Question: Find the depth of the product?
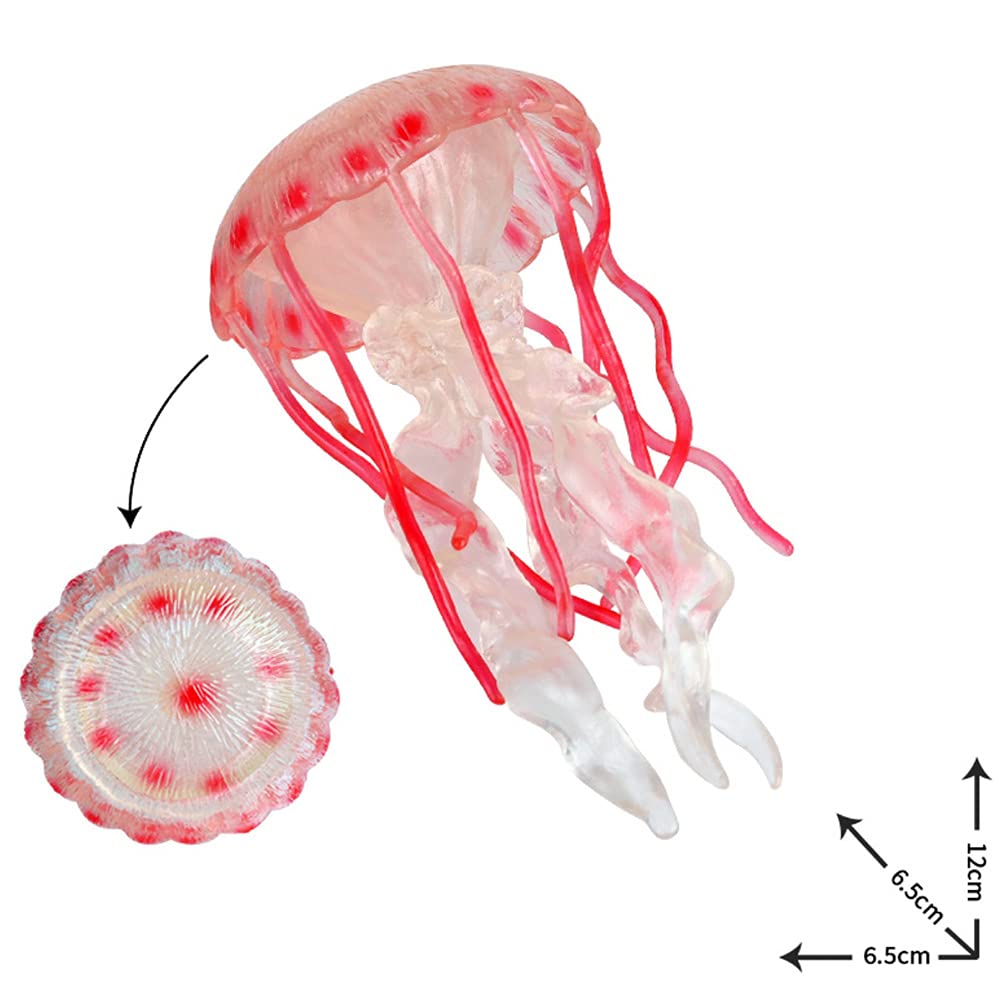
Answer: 6.5 centimetre